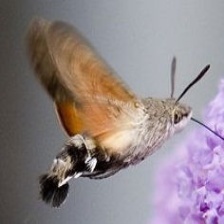
Species: HUMMING BIRD HAWK MOTH